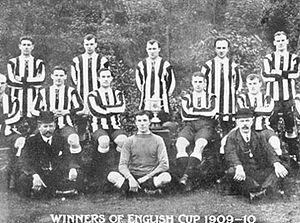
Le Newcastle United Football Club, souvent abrégé en NUFC, est un club de football anglais fondé le 9 décembre 1892 à la suite de la fusion entre le club de Newcastle East End et celui de Newcastle West End et qui évolue depuis sa création au St James' Park. Quatre titres de champion d'Angleterre, six Coupes d'Angleterre, un Community Shield, une Coupe des villes de foires et une Coupe Intertoto composent le palmarès de ce club historique.